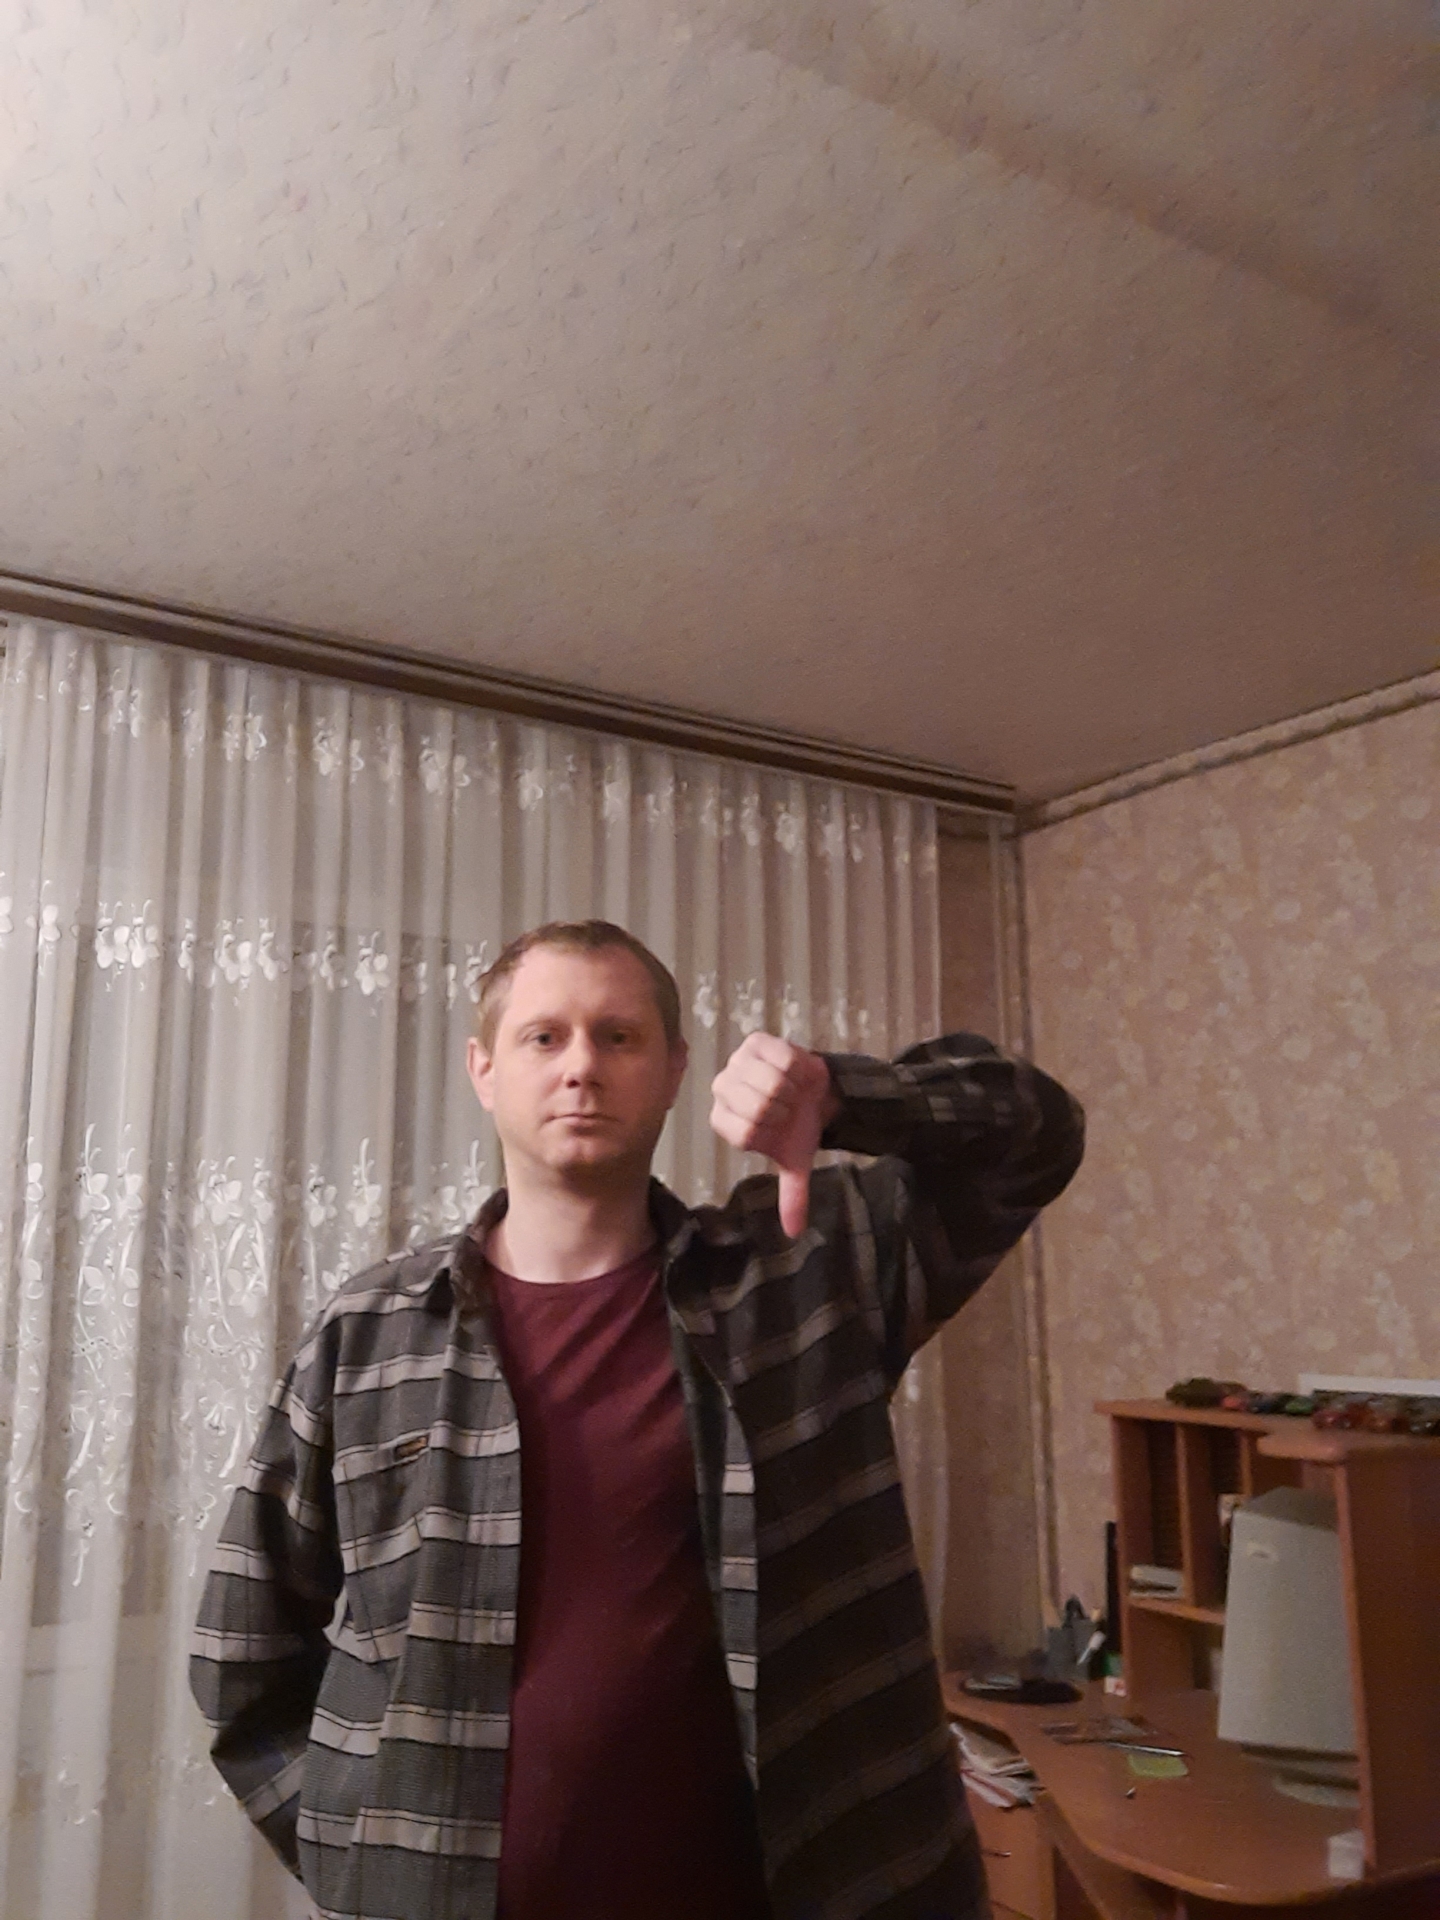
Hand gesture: dislike